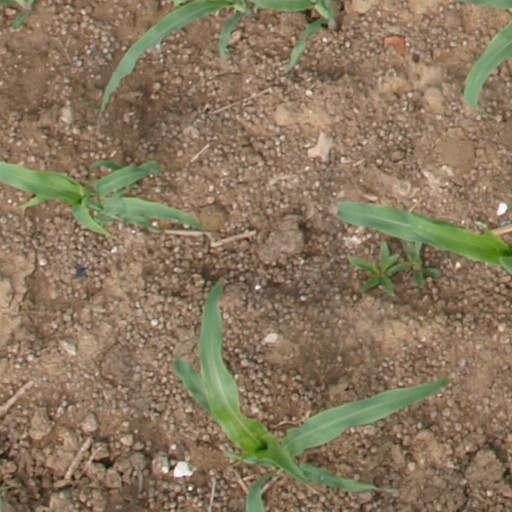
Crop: maize; corn